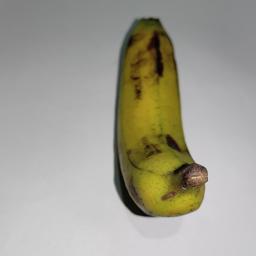
Banana variety: Sagor Kola